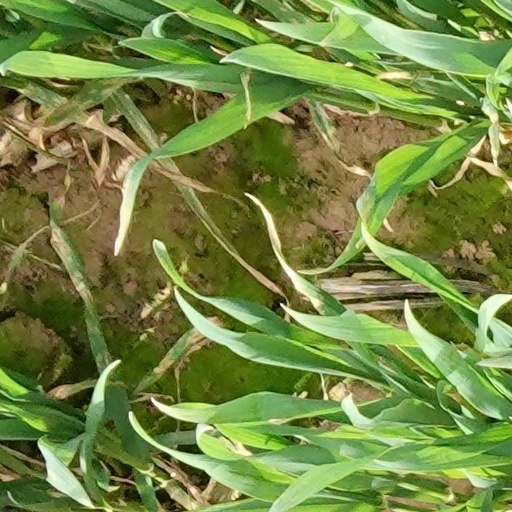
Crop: wheat